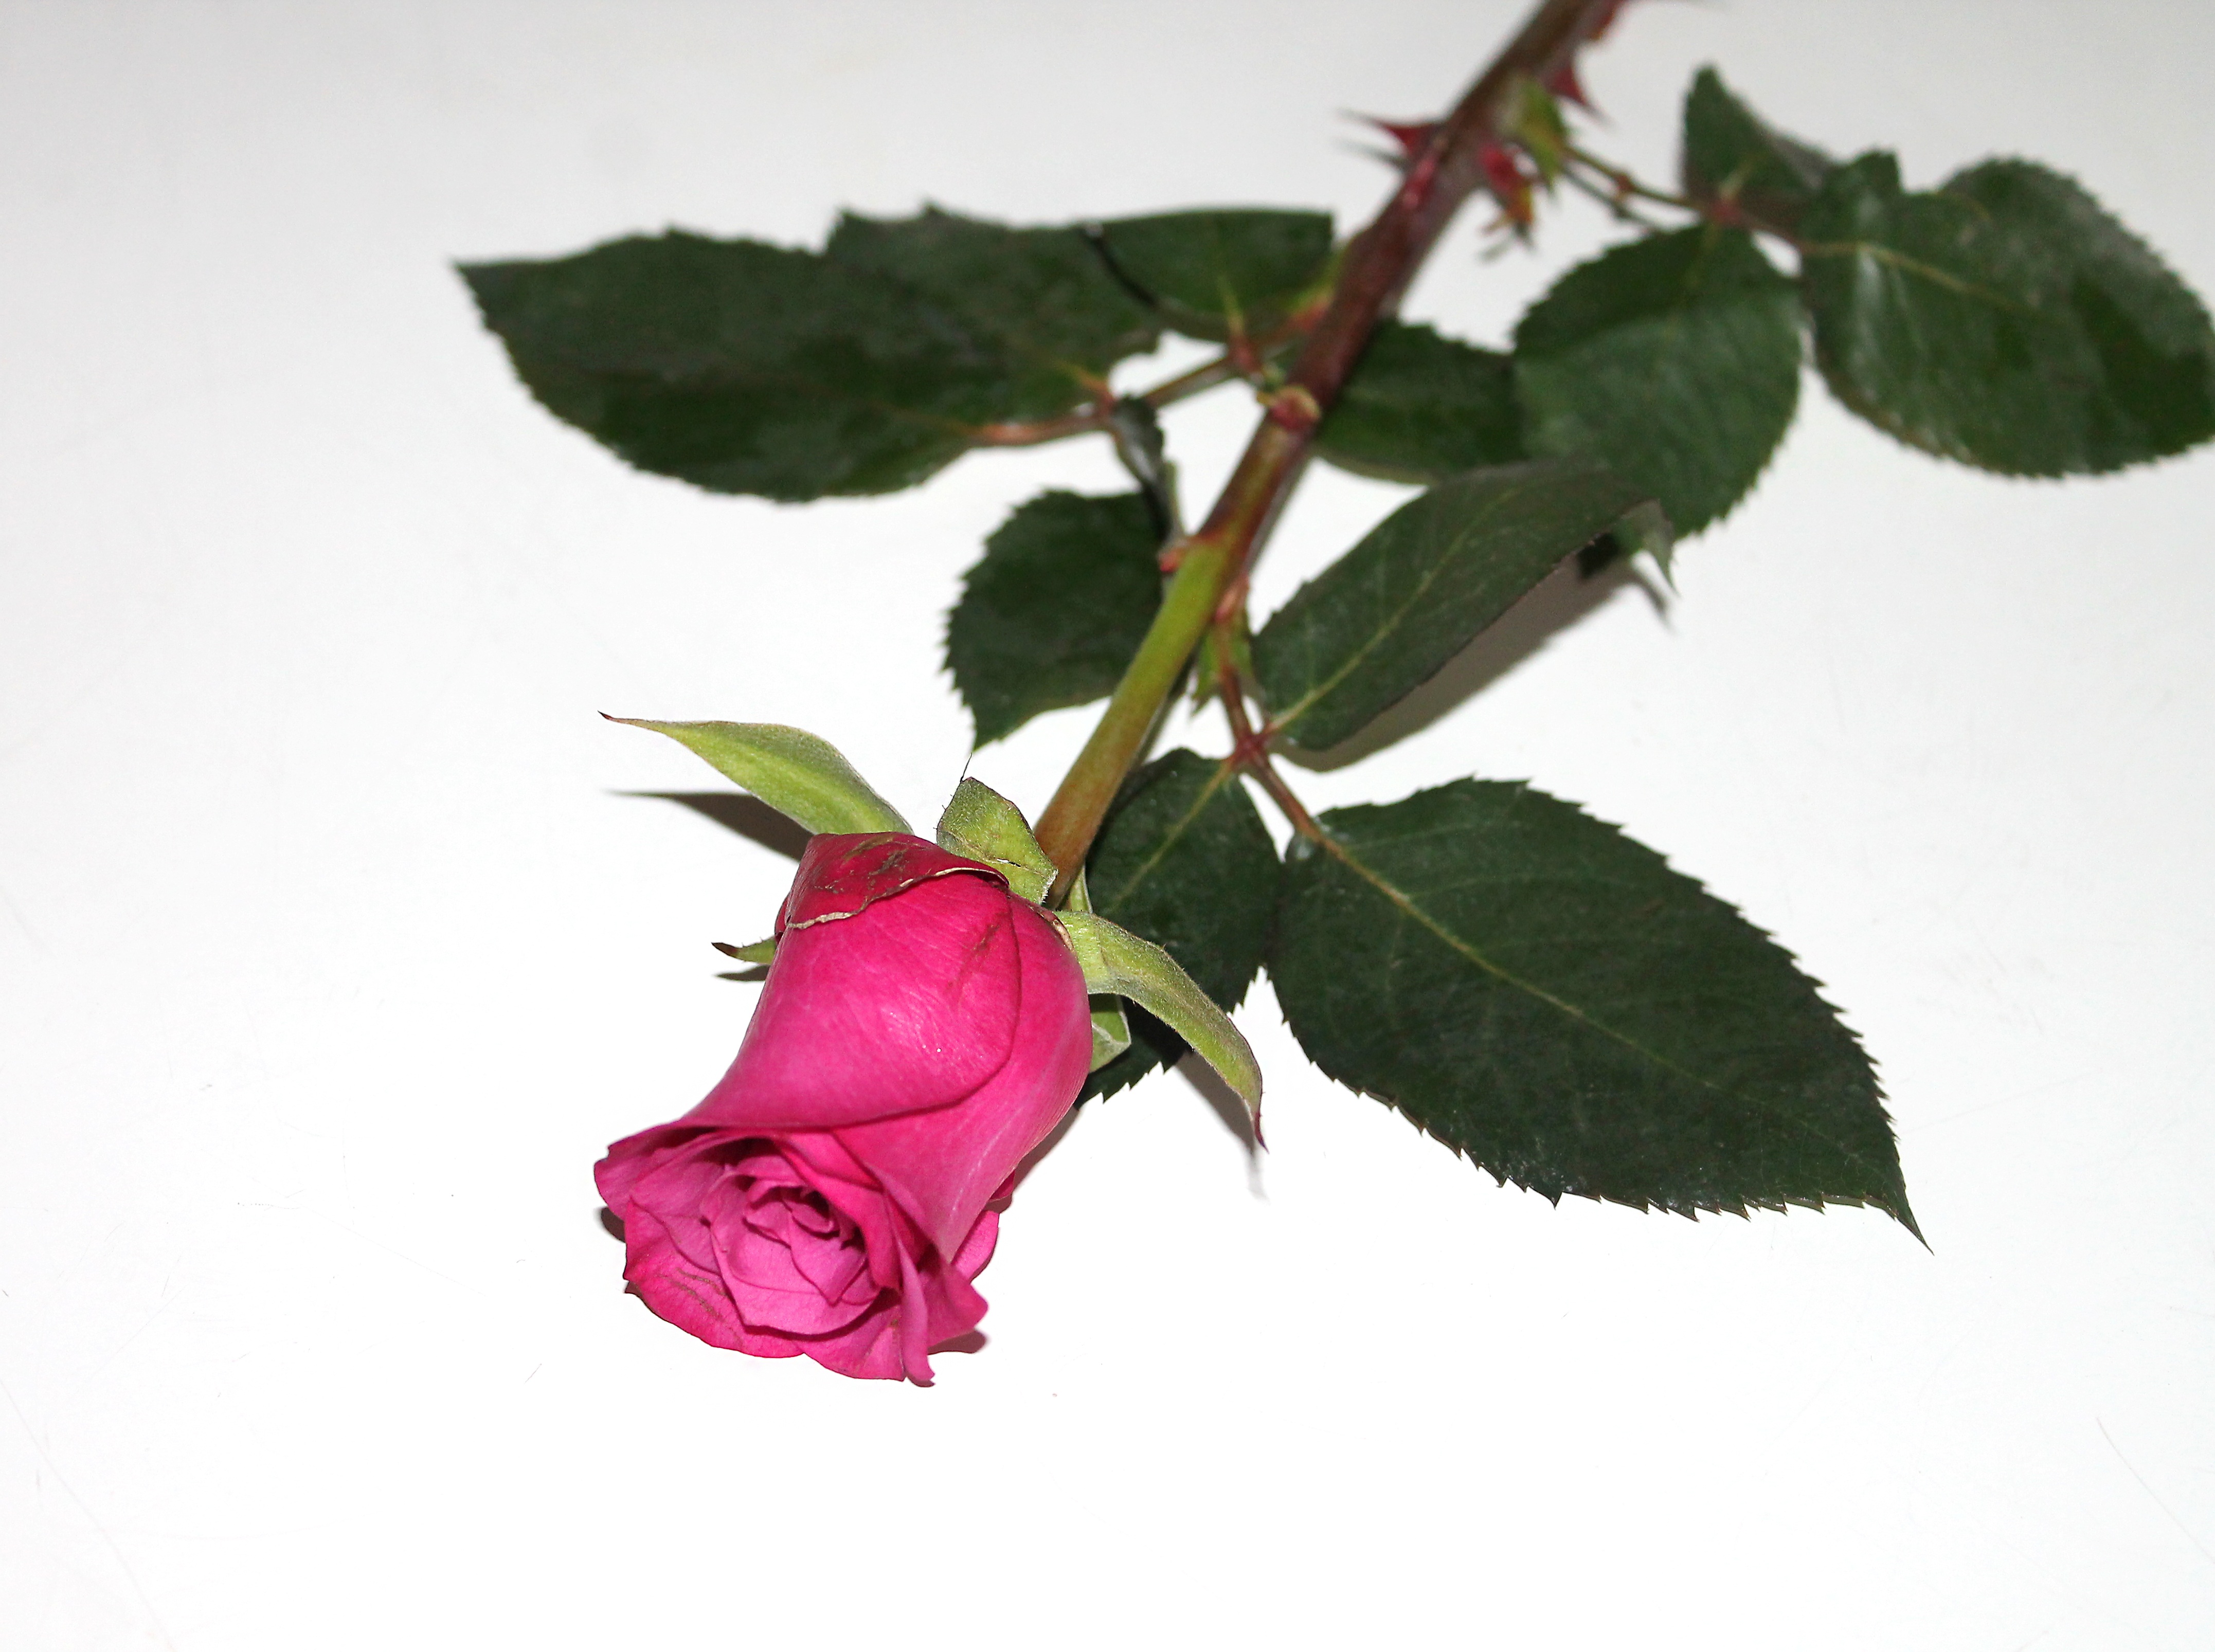
branch, plant, leaf, flower, petal, love, rose, food, red, produce, romance, pink, wedding, red rose, flowers, red flower, background, single, rose hip, flowering plant, garden roses, rose family, valentin, land plant, rose order, rosenknup, pink saturday